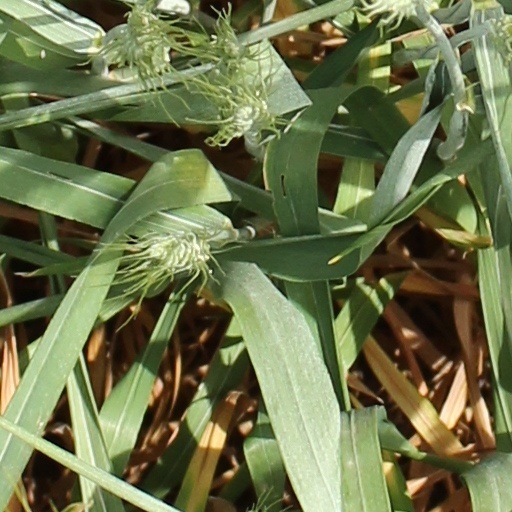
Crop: wheat